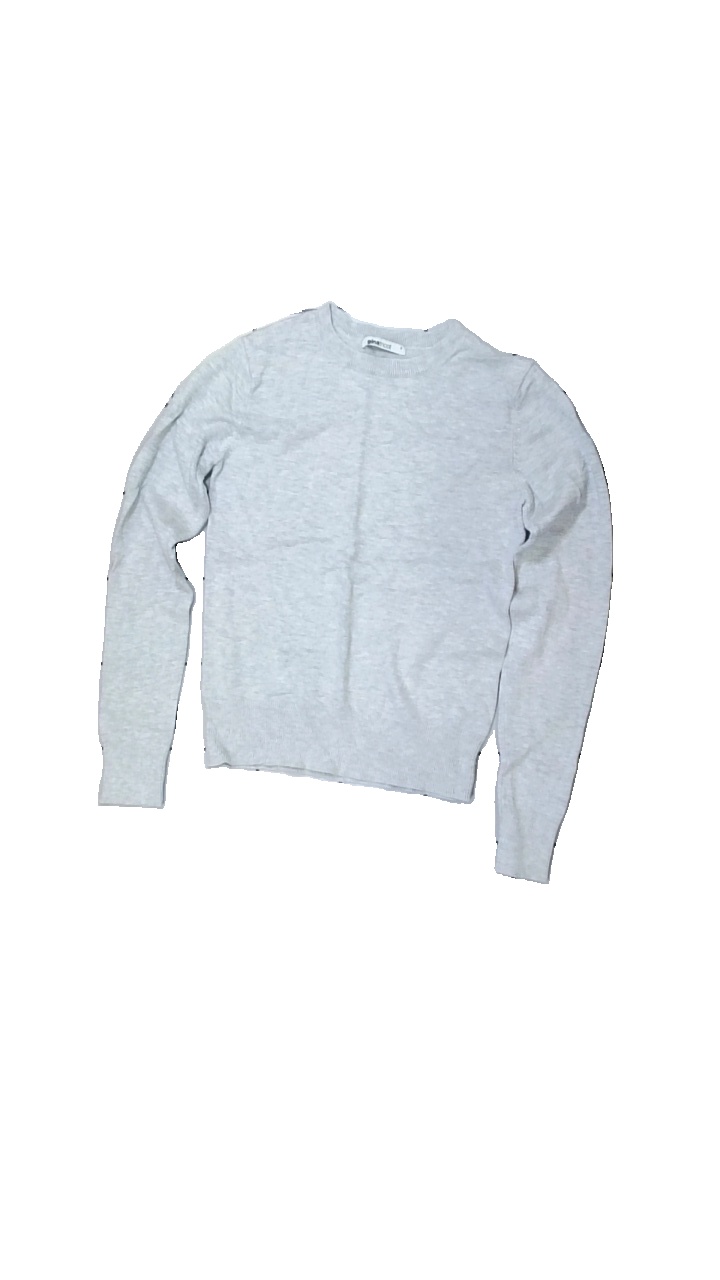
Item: Sweater (Ladies)
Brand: Gina Tricot
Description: grå pull over, nopprig
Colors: Grey
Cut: Regular
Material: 100% viscose
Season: All
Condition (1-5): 3
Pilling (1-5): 3
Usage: Export
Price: <50